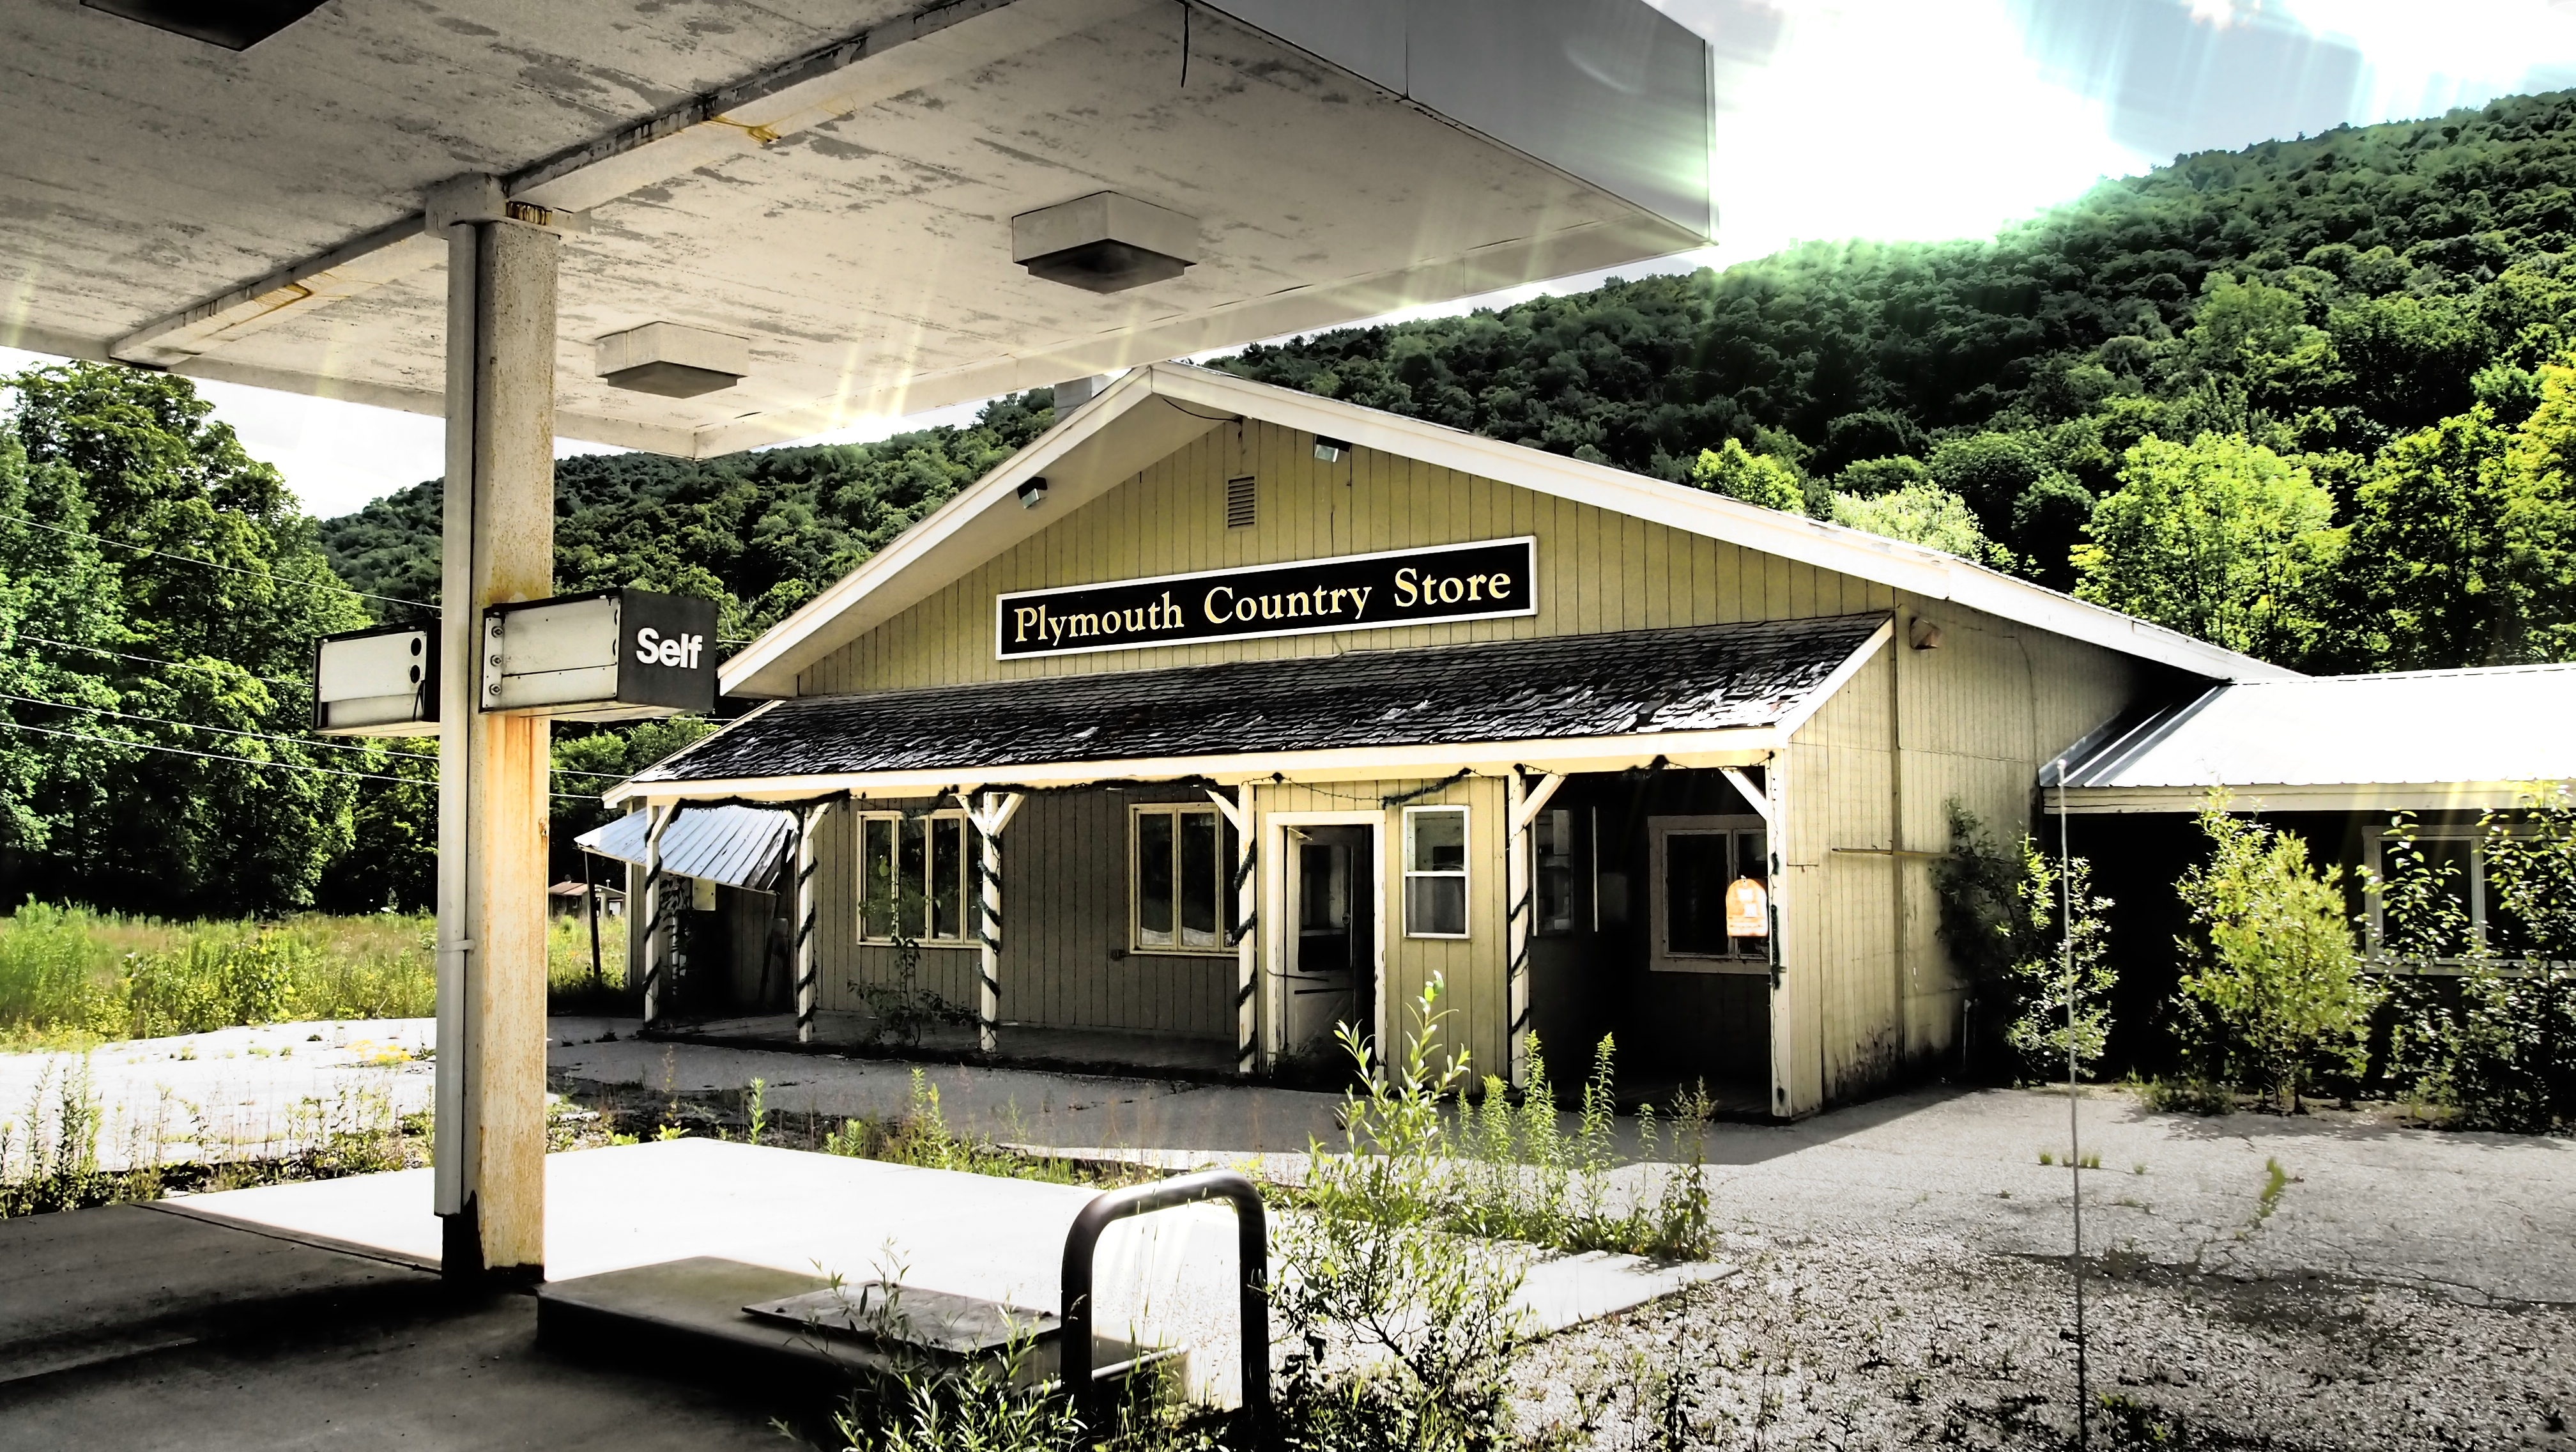
sky, house, restaurant, home, cottage, usa, property, decay, estate, petrol, mood, vermont, petrol stations, old gas station, expire separate with commas